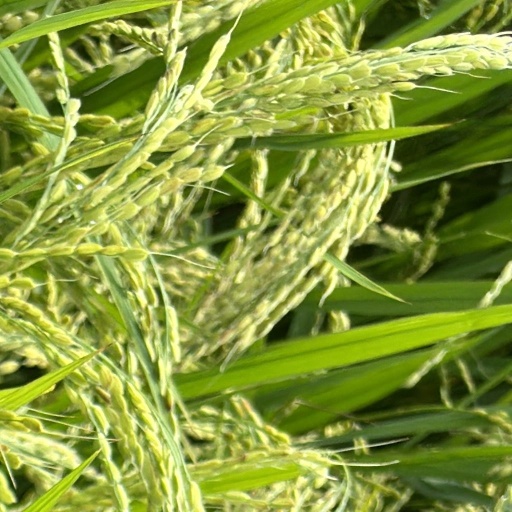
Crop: rice